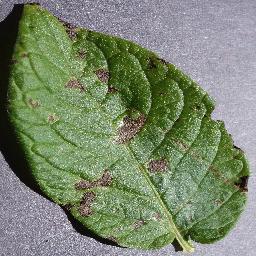
Label: Potato___Early_blight